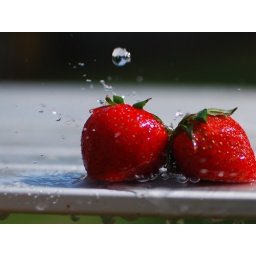
Playing with some water and fruit in my backyard.